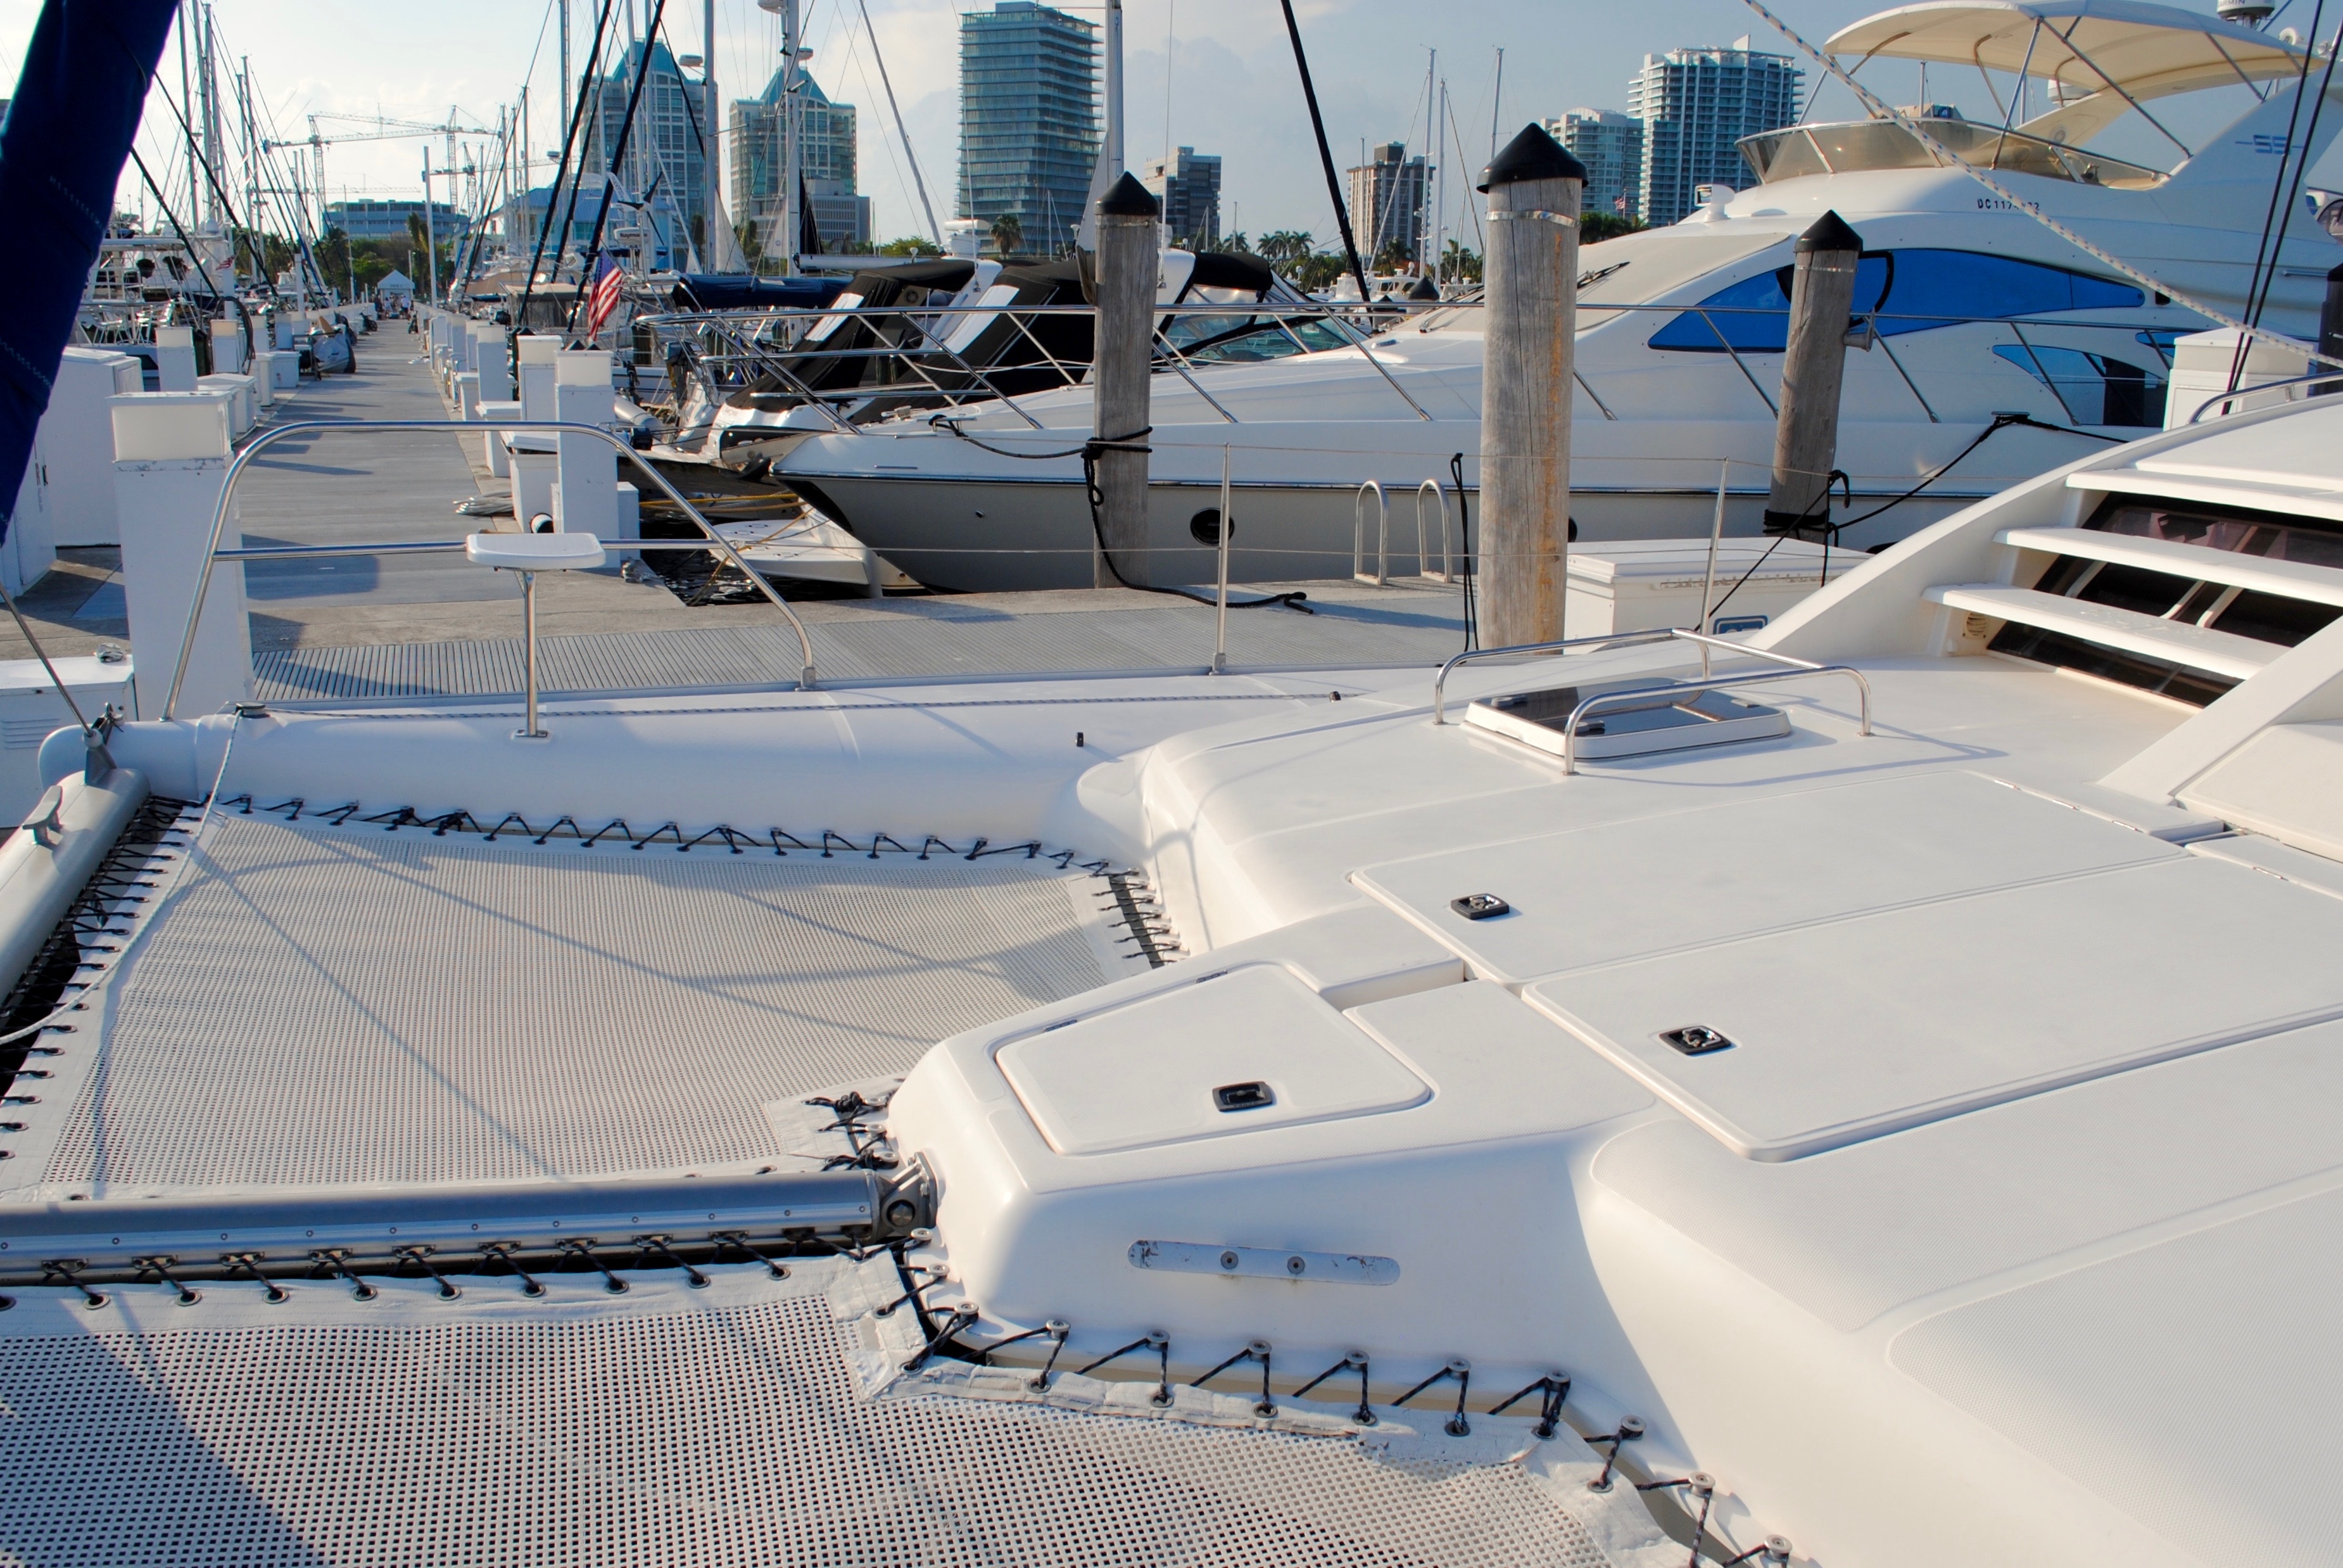
sea, water, ocean, dock, sport, boat, skyline, ship, summer, vacation, recreation, vehicle, mast, yacht, holiday, marina, lifestyle, leisure, sailboat, activity, outdoors, fun, relaxation, trampoline, boats, sail, pavilion, miami, expensive, watercraft, yachts, sailboats, ecosystem, catamaran, docking, passenger ship, water sport, motor boats, dinner key marina, coconut grove, slips, power boats, south florida